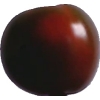
Label: tomato_maroon